Prambanan

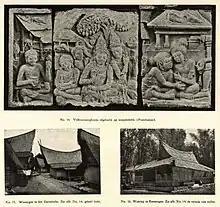
The reliefs at Prambanan and the structures of modern houses (of the 1920s) that are similar to it.

The Prambanan temple is the largest Hindu temple of ancient Java, and the first building was completed in the mid-9th century. It was likely started by Rakai Pikatan and inaugurated by his successor King Lokapala. Some historians that adhere to dual dynasty theory suggest that the construction of Prambanan probably was meant as the Hindu Sanjaya dynasty's answer to the Buddhist Sailendra dynasty's Borobudur and Sewu temples nearby, and was meant to mark the return of the Hindu Sanjaya dynasty to power in Central Java after almost a century of Buddhist Sailendra dynasty domination. Nevertheless, the construction of this massive Hindu temple signified a shift of the Mataram court's patronage, from Mahayana Buddhism to Shaivite Hinduism.